Nelson Street

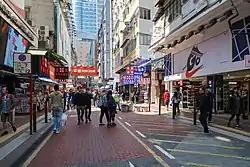
Nelson Street in March 2018

Nelson Street is a street in Mong Kok, Kowloon, Hong Kong, China. The street is 240 metres in length and runs in the east–west direction. It can be accessed from exits E1 and E2 of the Mong Kok station. The section between Portland and Sai Yeung Choi South Street is closed to vehicular traffic.